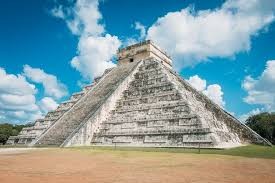
Landmark: Chichen Itza